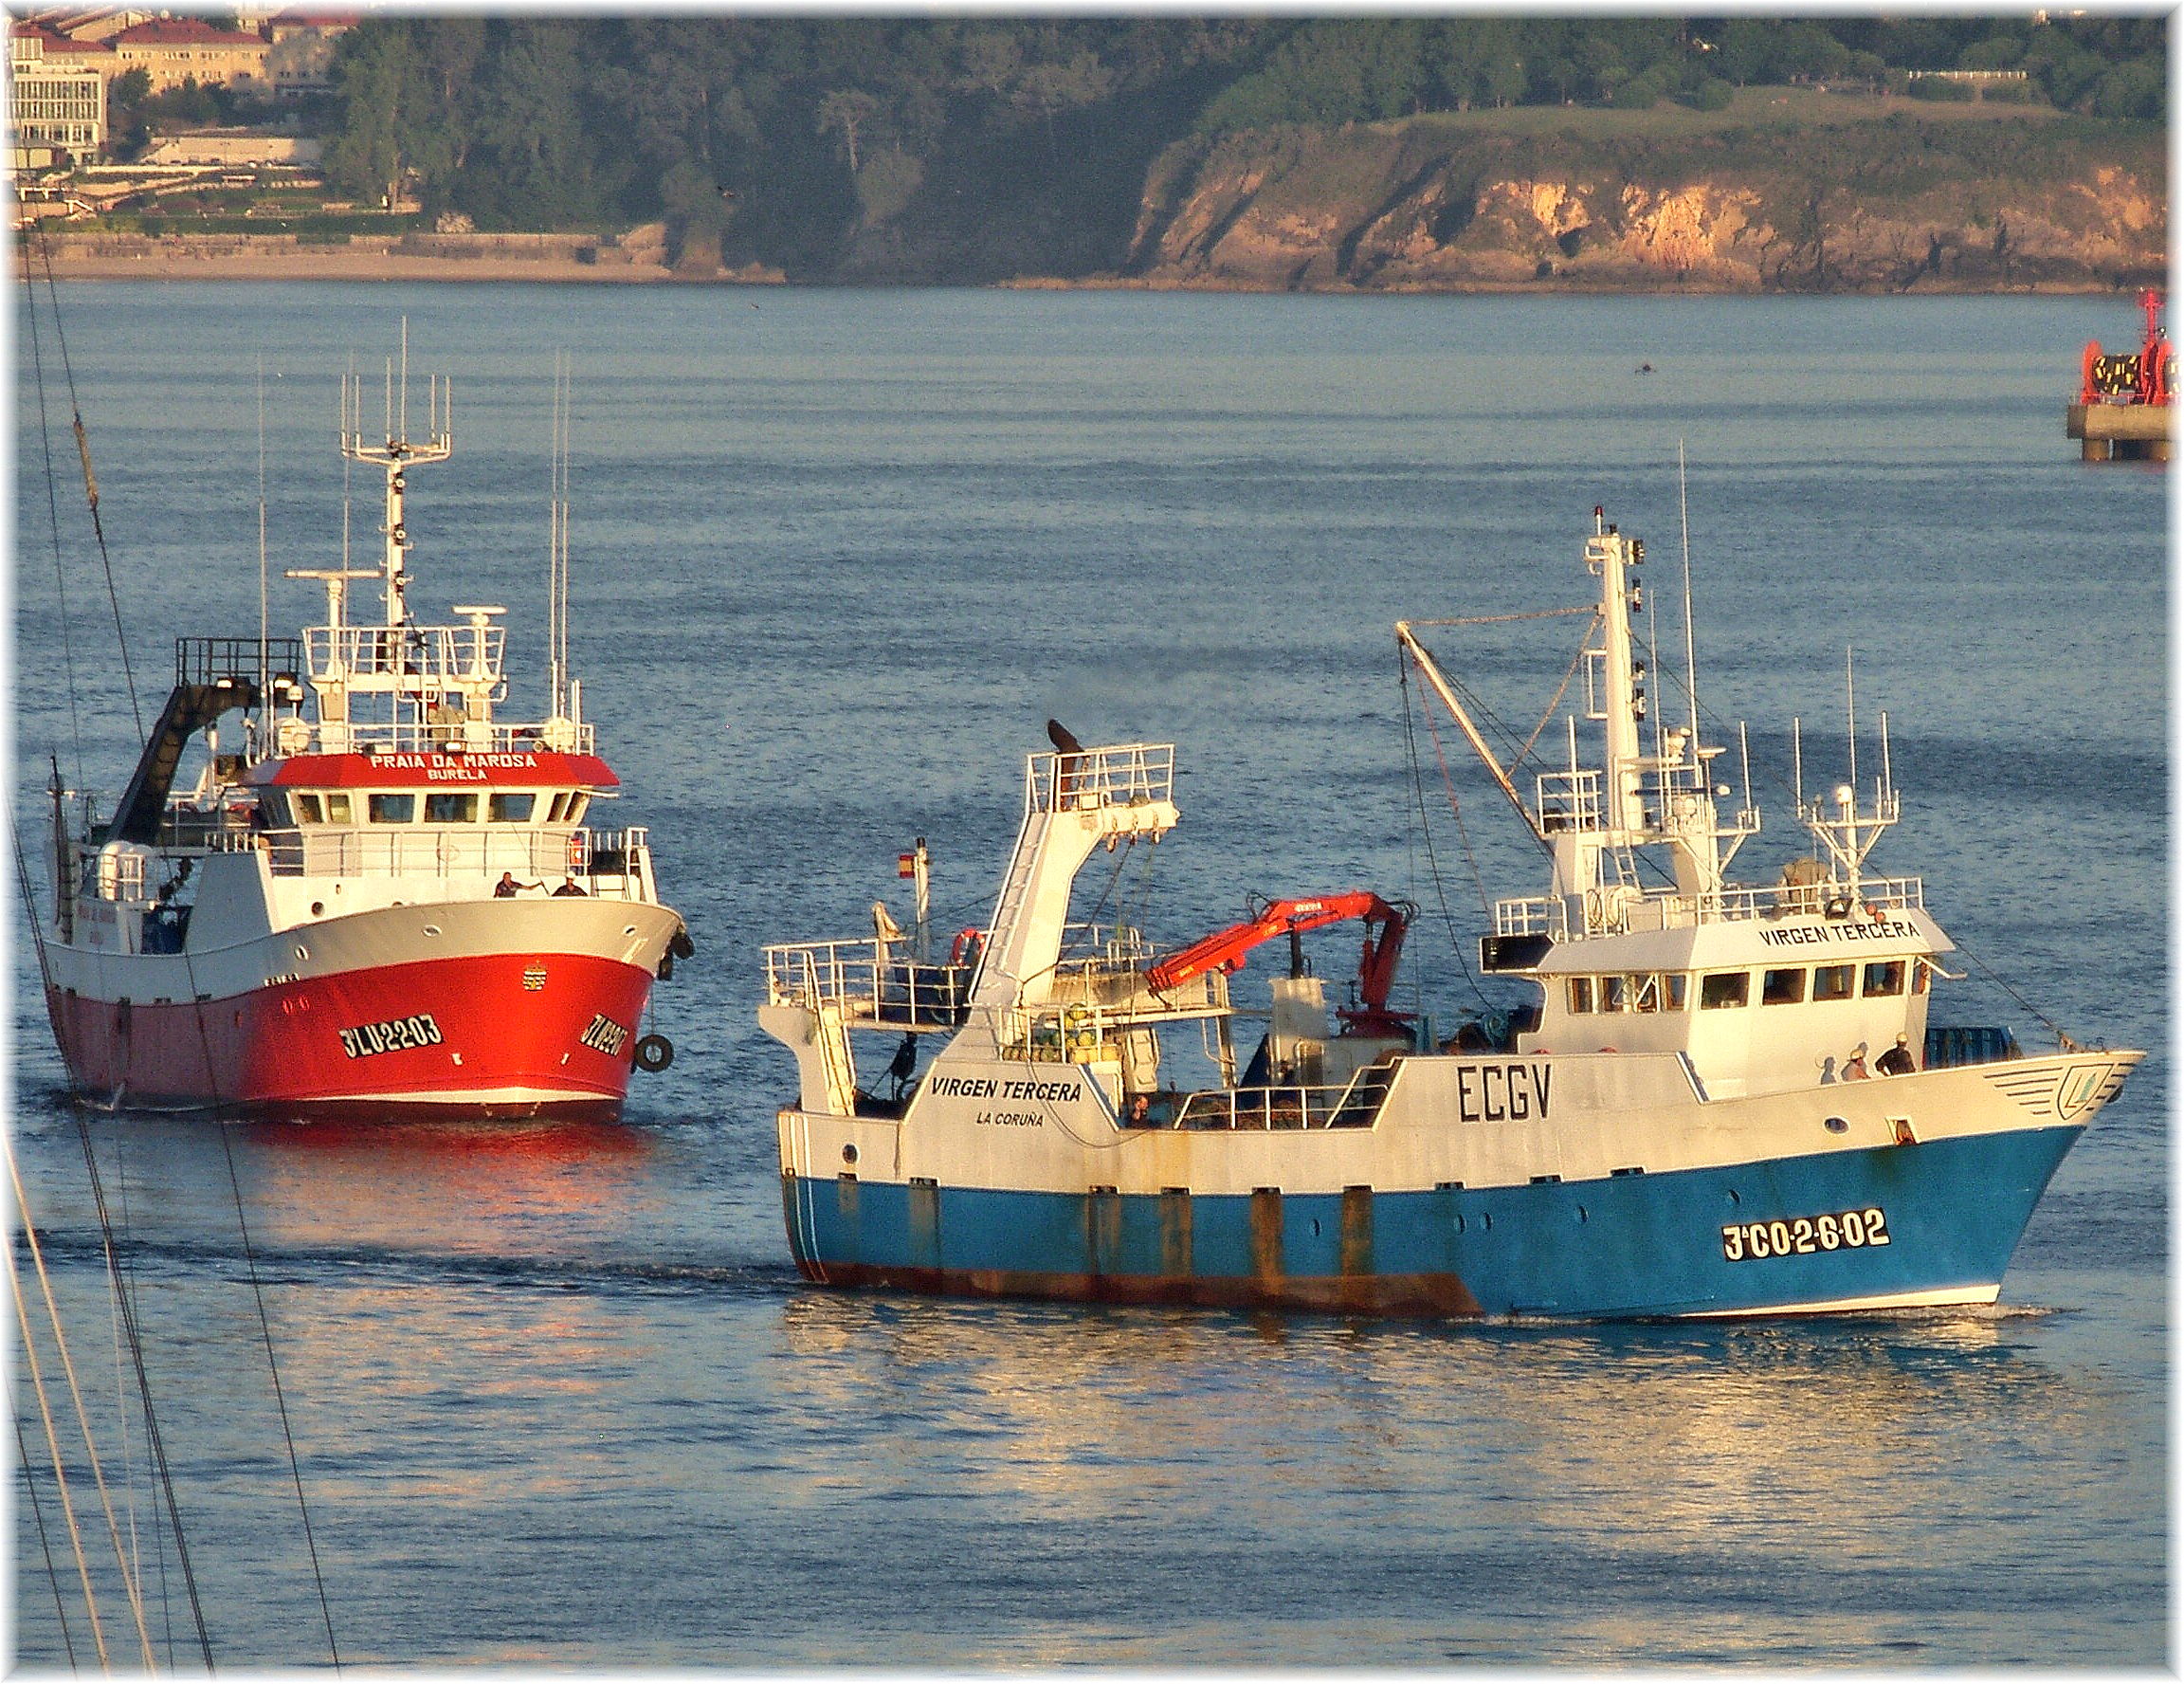
sea, coast, water, ocean, boat, ship, europe, vehicle, harbor, arctic, cargo ship, ferry, spain, espagne, europa, mar, agua, galicia, espanha, channel, tugboat, watercraft, espana, galiza, auga, embarcaciones, corunna, galice, lacorogne, navegar, barcos, lacoruna, container ship, fishing vessel, acoru a, coru a, freight transport, pilot boat, oil tanker, tank ship, bulk carrier, fishing trawler, research vessel, offshore drilling, anchor handling tug supply vessel, platform supply vessel, reefer ship, roll on roll off